Camillo Sitte

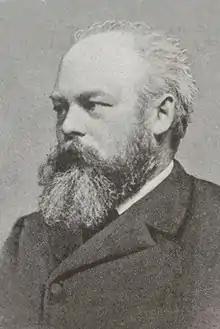
Camillo Sitte

Camillo Sitte (17 April 1843 – 16 November 1903) was an Austrian architect, painter and urban theorist whose work influenced urban planning and land use regulation. Today, Sitte is best remembered for his 1889 book, "City Planning According to Artistic Principles", in which he examined and documented the traditional, incremental approach to urbanism in Europe, with a close focus on public spaces in Italy and the Germanic countries.